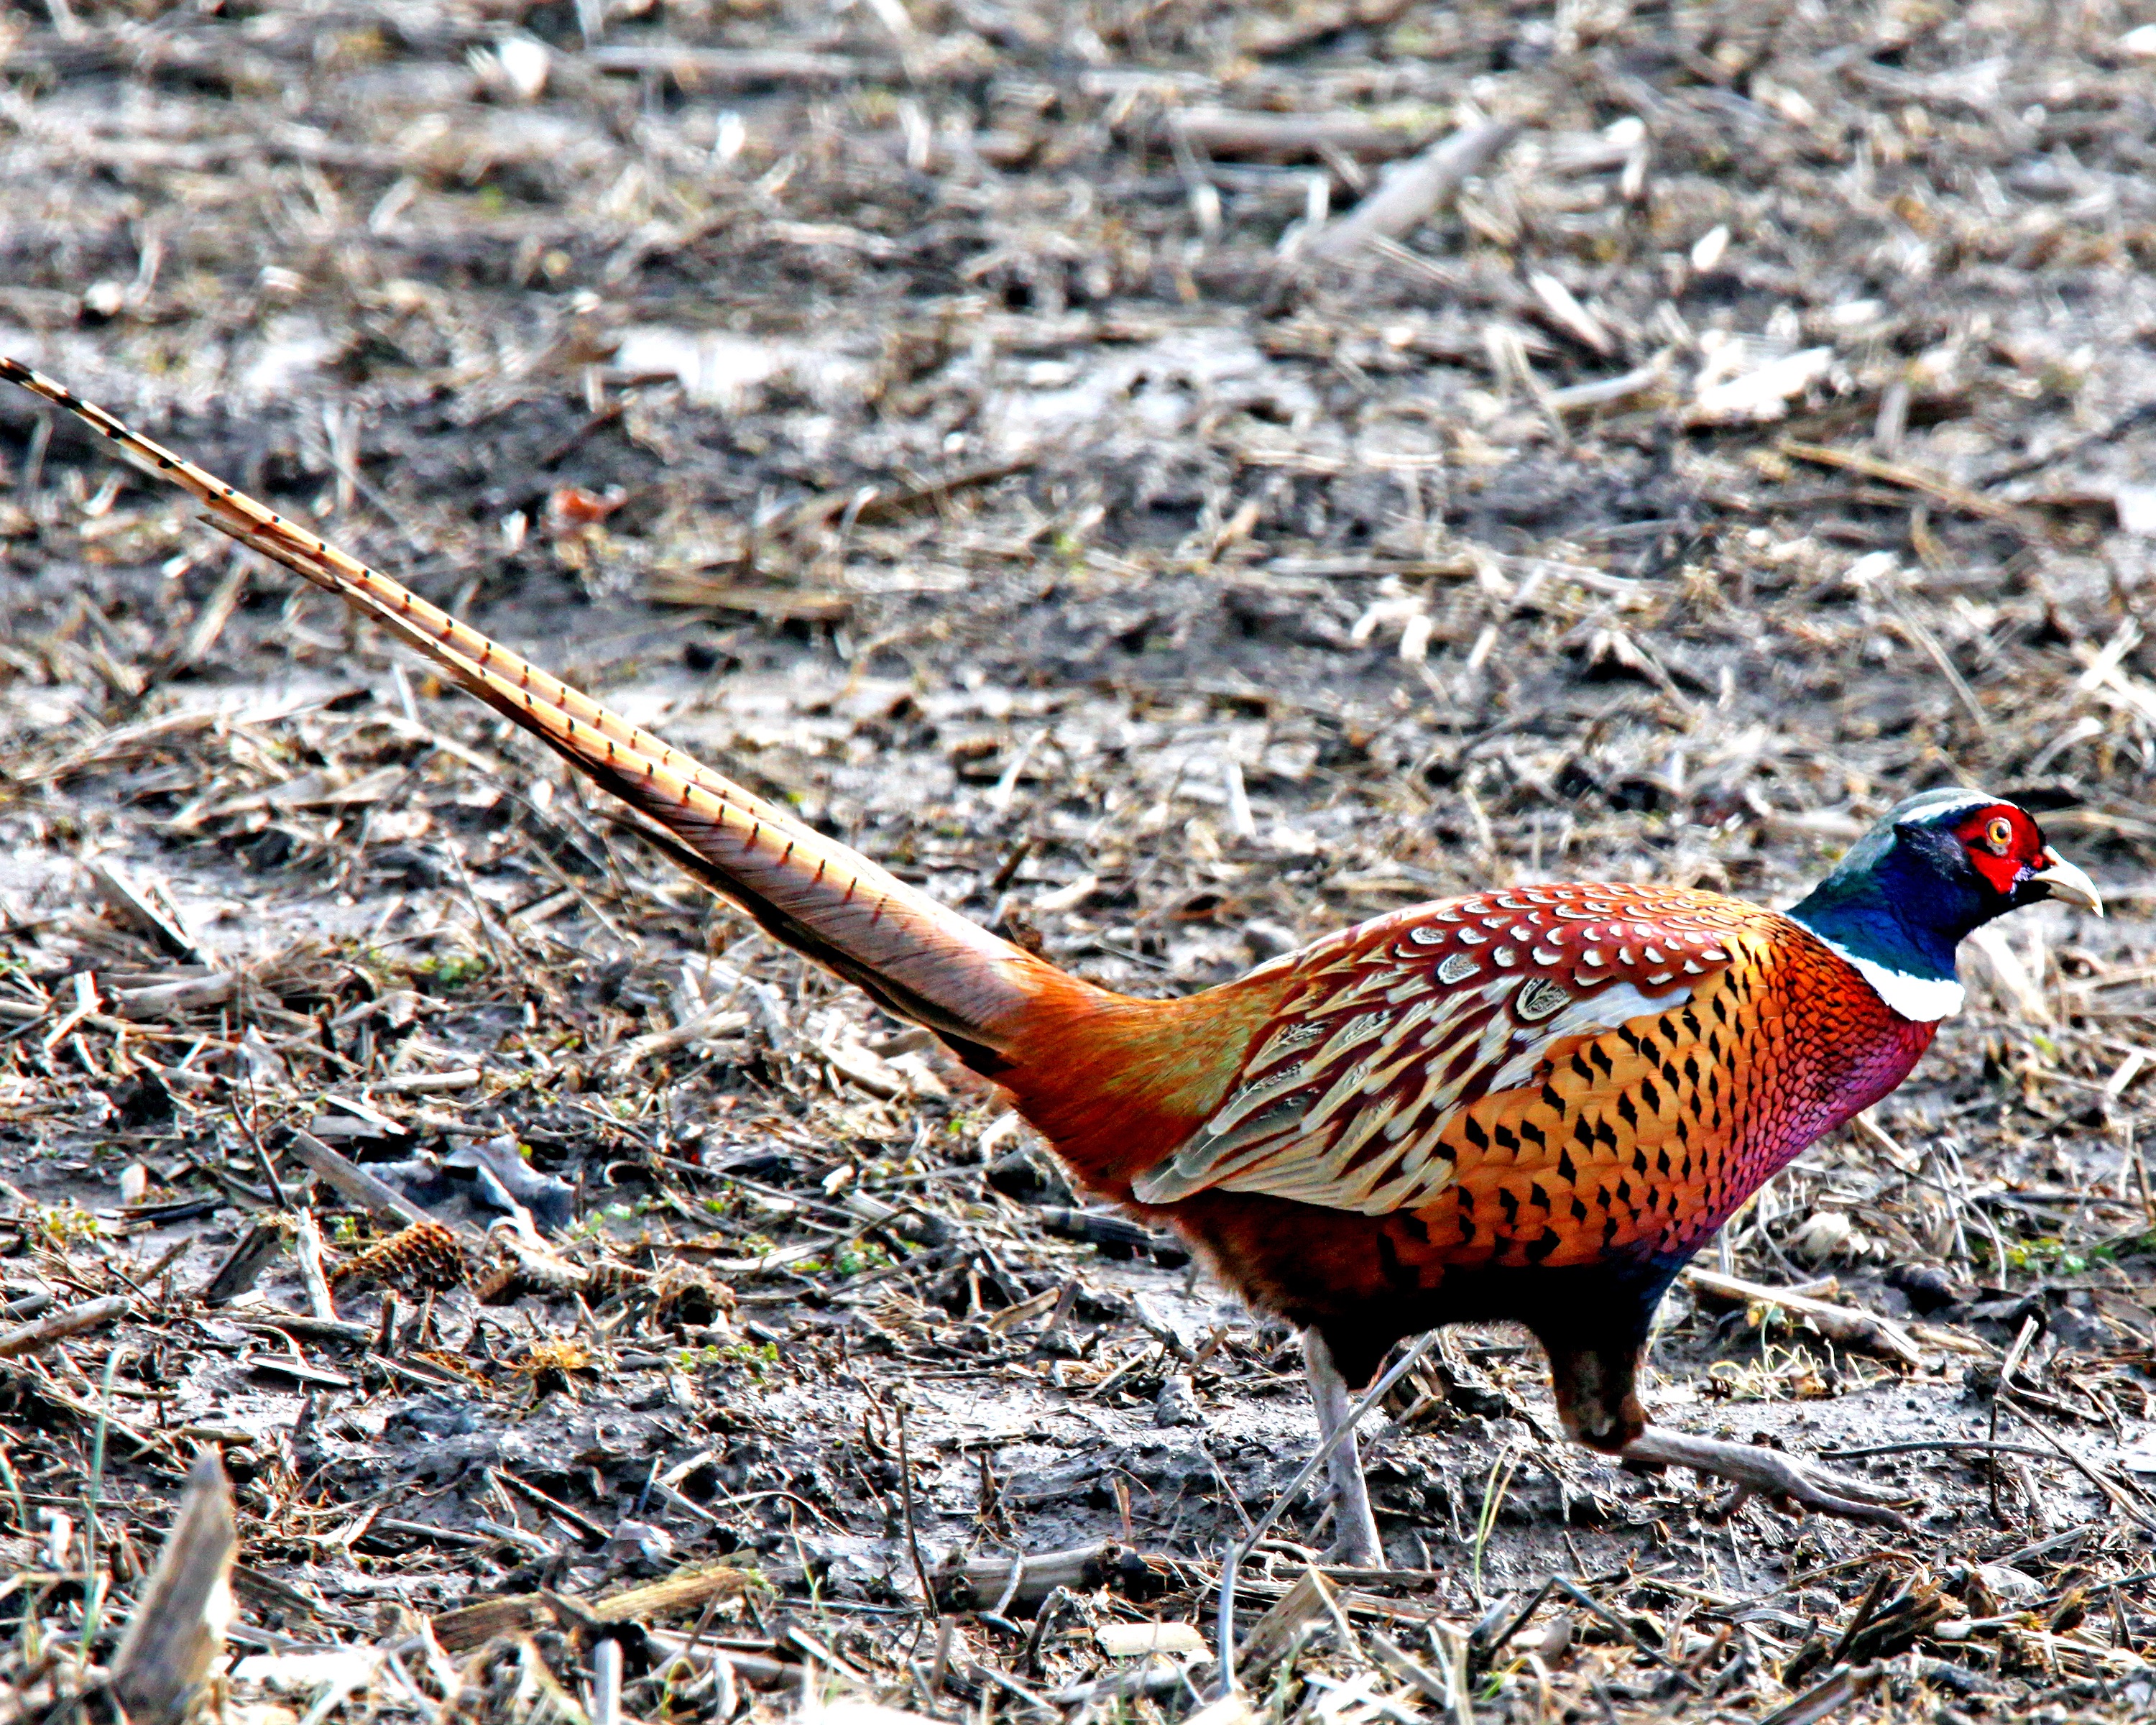
bird, prairie, wildlife, beak, fauna, pheasant, galliformes, vertebrate, phasianidae